Cazzola

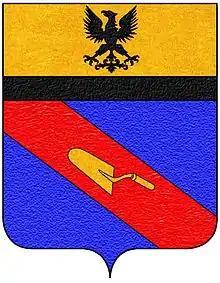
The coat of arms of Cazzola consignori of Montabone

The two hypotheses on the origin of the surname Cazzola are the topographical and the professional. Cazzola could derive from "Cassola", a municipality in the province of Vicenza, or from "Cazzola", a frazione of the municipality of Traversetolo, in the province of Parma. Alternatively, the founder of the family could have had a nickname related to his work as a manufacturer or a seller of pans (in Italian, "casseruola"), or a bricklayer and be named for the "cazzuola" or "cazzola" (trowel).